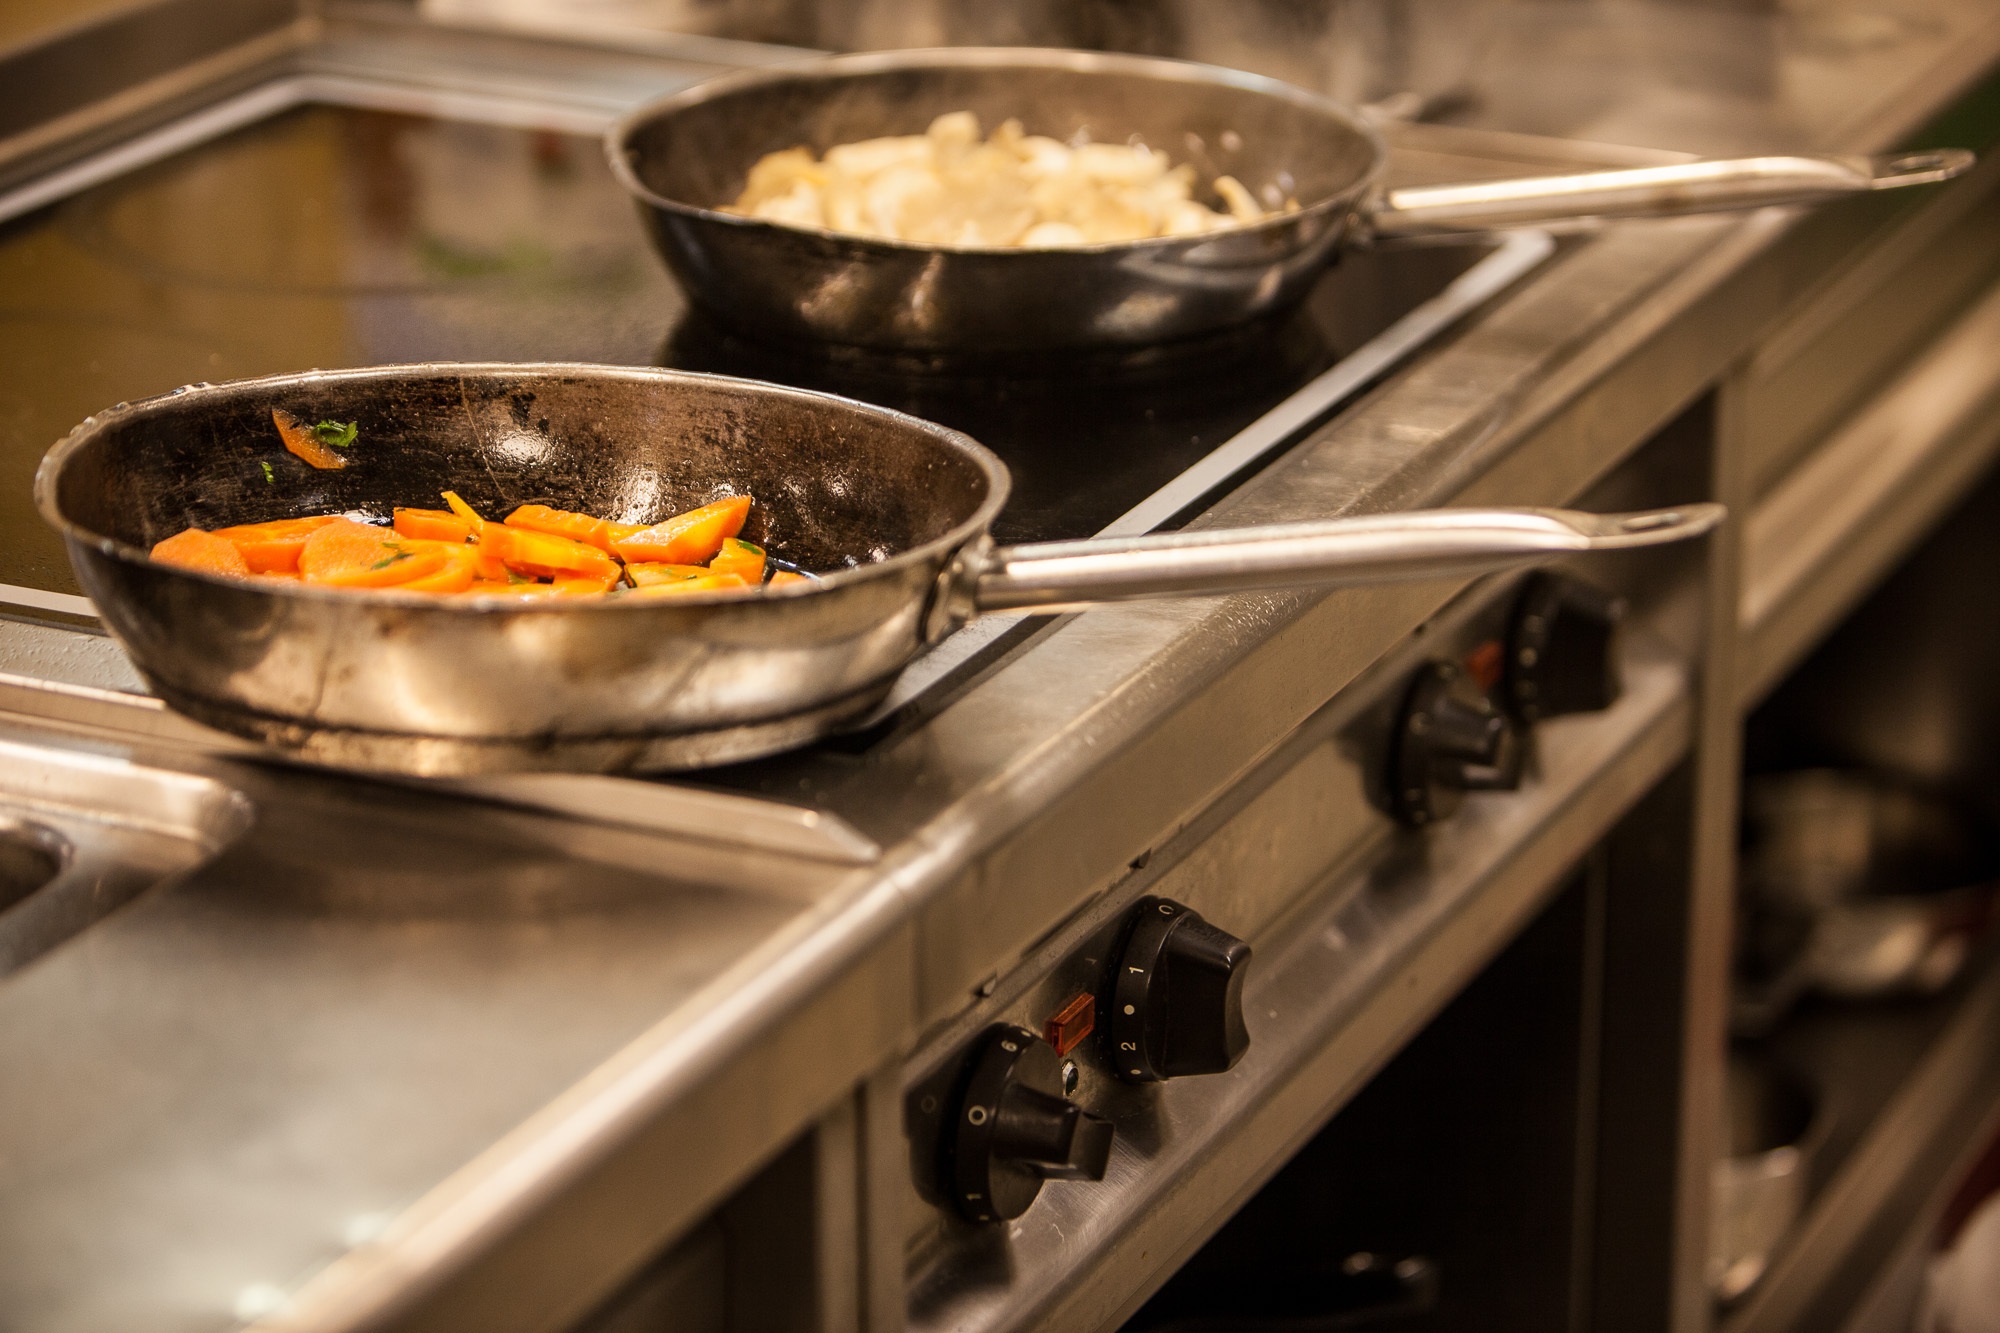
dish, meal, food, cooking, kitchen, cuisine, pan, cook, stove, fried, frying pan, sear, human action